Detlev von Liliencron

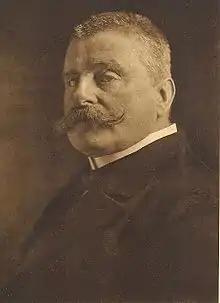
Detlev von Liliencron, 1905; photograph by Rudolf Dührkoop

Baron Detlev von Liliencron born Friedrich Adolf Axel von Liliencron (3 June 1844 in Kiel22 July 1909) was a German poet and novelist from Kiel.